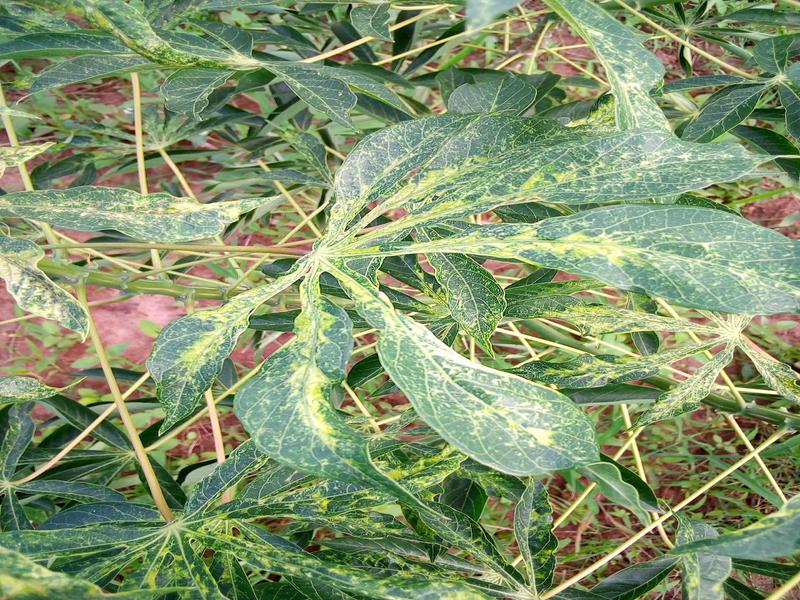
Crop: cassava
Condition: mosaic_disease